Sweeney!

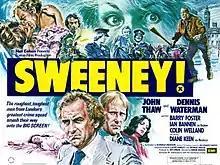
Film Poster

Sweeney! is a 1977 British action crime drama film and extension of the ITV television series "The Sweeney" which aired on ITV from 1975 to 1978. The film performed well enough at the box office that a sequel, "Sweeney 2", was released in cinemas in 1978.